Street name sign

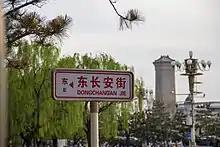
Road name sign of East Chang'an Avenue, Beijing

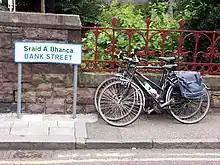
Bilingual road name sign in Fort William, Scotland, in both Scottish Gaelic and English

A street name sign is a type of traffic sign used to identify named roads, generally those that do not qualify as expressways or highways. Street name signs are most often found posted at intersections; sometimes, especially in the United States, in perpendicularly oriented pairs identifying each of the crossing streets.